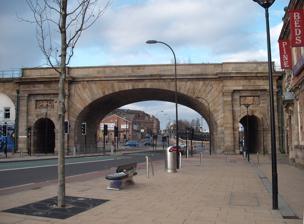
Building: Wicker Arches
Country: United Kingdom
Year built: 1848
Railway viaduct in South Yorkshire, England Wicker Arches Coordinates 53°23′18″N 1°27′40″W / 53.3883°N 1.4610°W / 53.3883; -1.4610 Carries Railway Crosses River Don and the Don Valley Locale Sheffield Heritage status Grade II* listed History Designer Sir John Fowler Construction end 1848 Location Wicker Arches form a 660-yard (600 m) long railway viaduct across the Don Valley in the City of Sheffield , England . They take their name from the thoroughfare Wicker , which passes through the main arch of the viaduct and was, until the completion of the Sheffield Parkway , the main route eastwards from the city to the M1 . It is a Grade II* listed structure. History The viaduct was built in 1848 to extend the Manchester, Sheffield and Lincolnshire Railway from its previous terminus at Bridgehouses . The requirements were laid down by Sir John Fowler (engineer and designer of the Forth Bridge ), but because of its prominent position in the city, he employed a firm of architects, Weightman, Hadfield and Goldie , to manage the detailed design. The design was then constructed by Miller, Blackie and Shortridge, and consisted of 41 arches. The arch which crosses the Wicker provides 30 feet (9.1 m) of headroom and spans 72 feet (22 m). On either side are smaller arches around 12 feet (3.7 m) high, with heraldic decoration in the stonework above them. Many of the arches are now concealed by buildings. The structure is officially named the Sheffield Victoria Viaduct, and has in the past been called the Wicker Viaduct. Later a part of the Great Central Railway , the viaduct supported Sheffield Victoria Station . Main line rail passenger services crossing the Wicker Arches ceased in January 1970 with the closure of Sheffield Victoria and its service to Manchester, but the viaduct still carried the local services to Huddersfield via Penistone until they too were diverted, via Barnsley, in the 1980s. The only other passenger services to cross the bridge thereafter were football excursion trains to Wadsley Bridge for matches played at Sheffield Wednesday 's Hillsborough ground. This traffic ceased in 1996. The Victoria station buildings and platforms were demolished in 1989; however, freight services continue to use the, now single, line across the viaduct to reach the Stocksbridge Steel works. The arches were restored in 1990 and are a Grade II* listed building . They were added to the Buildings at Risk Register in 2007. In 2002, the Cobweb Bridge was suspended underneath the viaduct to allow the construction of the Five Weirs Walk . In spring 2006, the two westernmost arches and the bridge over Brunswick Road were removed and replaced by a single steel span in connection to the building of the final phase of Sheffield's Inner Ring Road . Patchwork on the arches from the Sheffield Blitz bombing raid during the Second World War The central arch was hit by an unexploded bomb during the Second World War but did not collapse and was repaired. The repair can still be seen today when going under the central arch away from the city centre. It is on the left-hand side of the arch. The Sheffield University Rag Magazine Twikker is named after The Wicker, and its 1991 cover featured the Wicker Arches. See also List of railway bridges and viaducts in the United Kingdom References